Robinson Chirinos

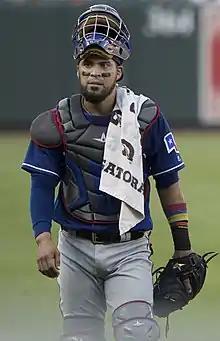
Chirinos in 2017

On January 8, 2011, Chirinos was traded to the Tampa Bay Rays alongside Sam Fuld, Hak-Ju Lee, Brandon Guyer, and Chris Archer in exchange for Matt Garza, Fernando Perez, and Zac Rosscup.